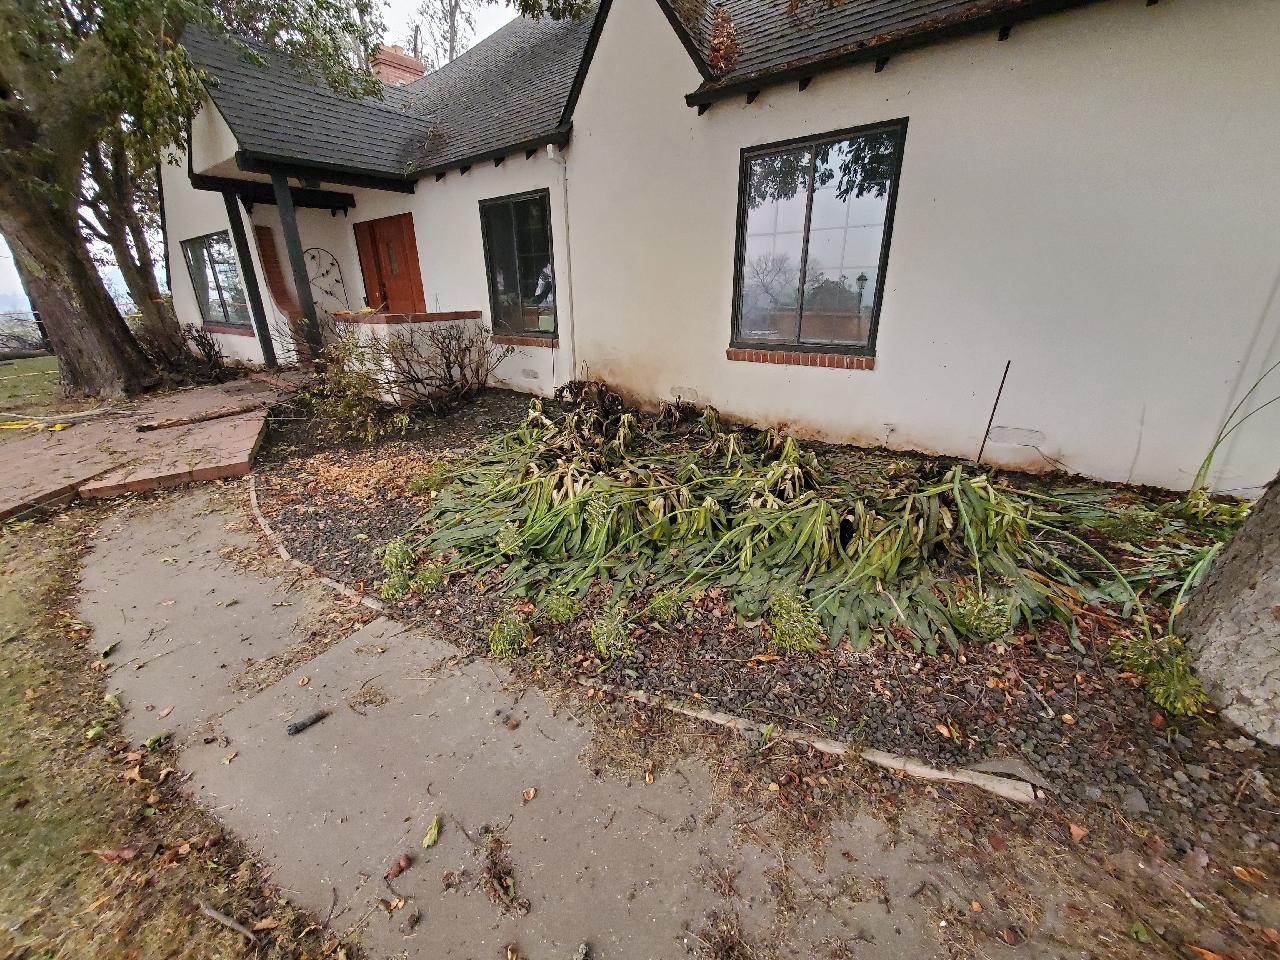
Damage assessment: affected